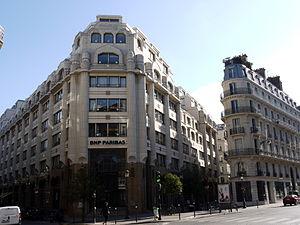
Palais Berlitz, Paris
Le palais Berlitz est un immeuble de bureaux parisien construit au début des années 1930 à l'emplacement du pavillon de Hanovre démonté pour être remonté dans le parc de Sceaux. Il occupe un quadrilatère formé par le boulevard des Italiens, la rue Louis-le-Grand, la rue de La Michodière et la rue de Hanovre.